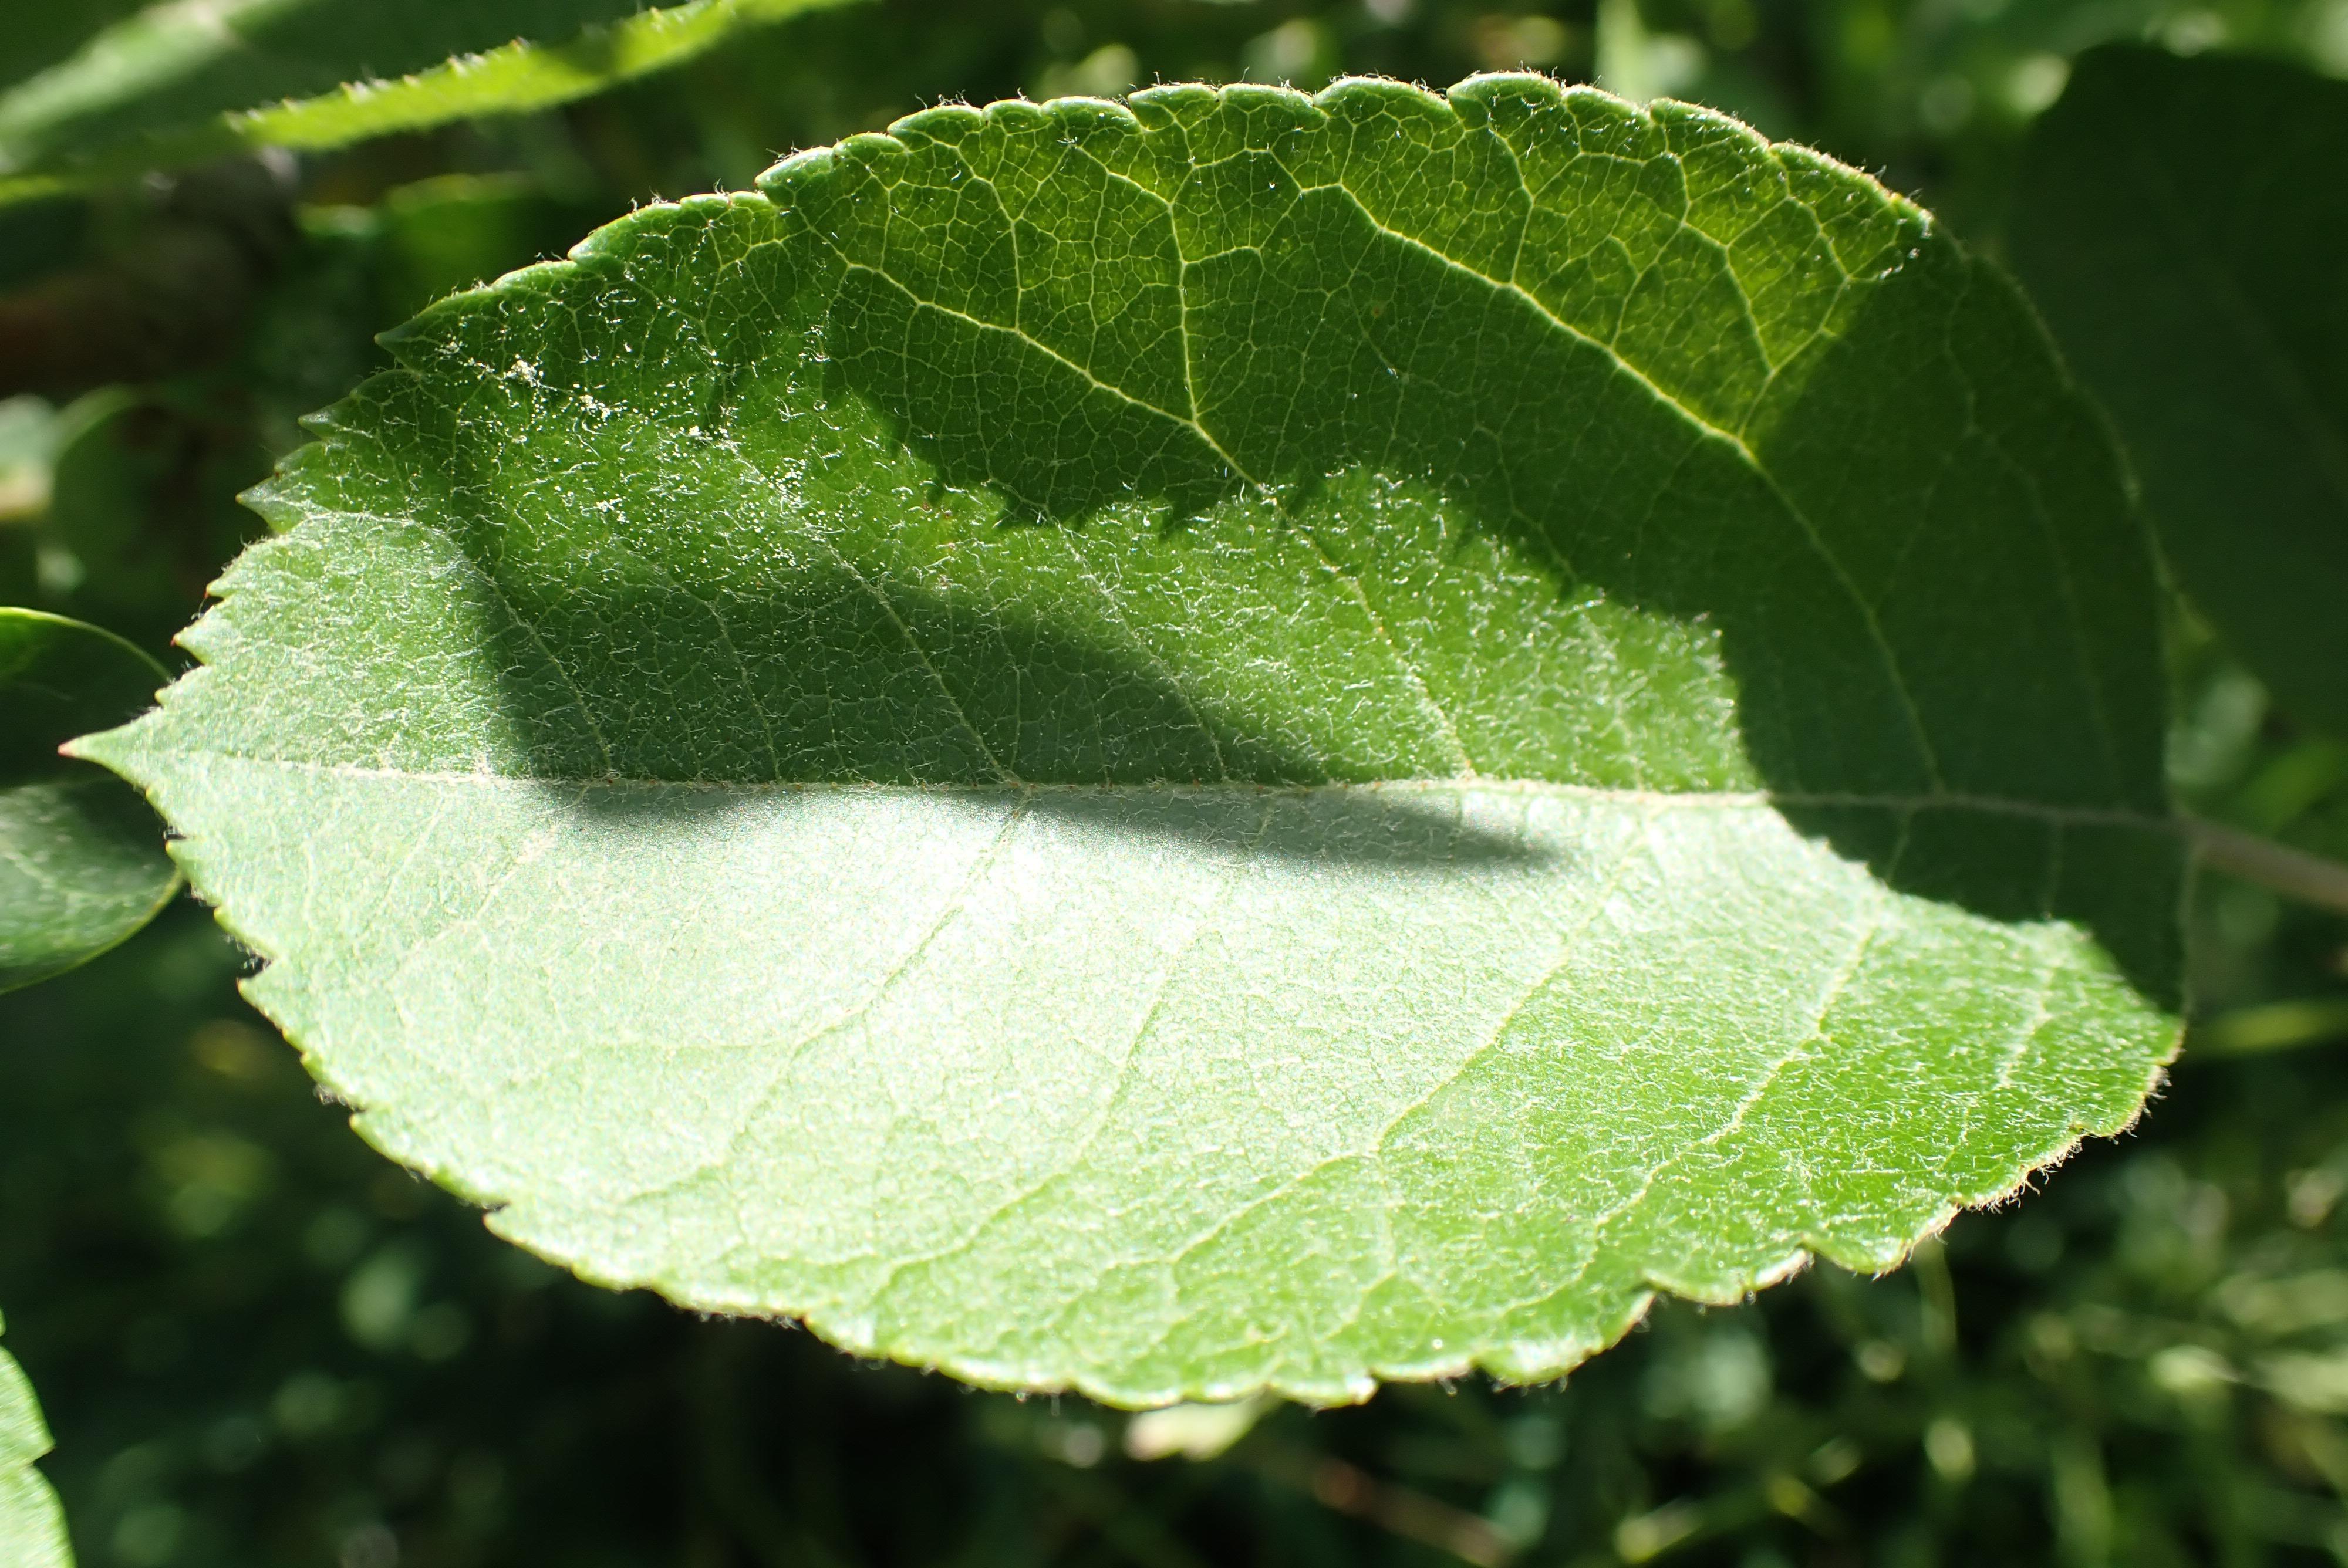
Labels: healthy